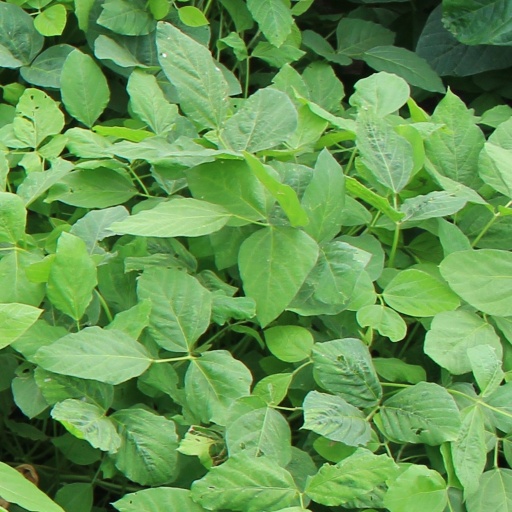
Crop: soybean